Stuart Parker (politician)

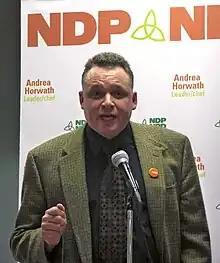
Stuart Parker giving his nomination speech, August 24, 2009

Stuart Parker (born 1972) is a Canadian politician who was the acting leader of the BC Ecosocialists party in 2020 and was the leader of the Green Party in British Columbia, Canada, from 1993 to 2000. In 2009, during the Ontario by-election to replace MPP Michael Bryant, he unsuccessfully sought the Ontario New Democratic Party nomination for the St. Paul's provincial riding.